Hermann Graf

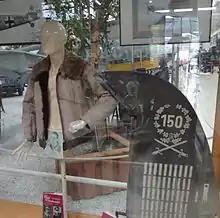
A color photo of a display case, inside with a mannequin doll wearing a fur collar jacket next to an aircraft tail rudder. The rudder shows various markings, on the top the number 150, encircled by a wreath. Below the wreath are two crossed swords and numerous white stripes.

By the time Graf returned to active duty at the end of July, III./JG 52 had re-equipped with the Bf 109G, and was back at Taganrog in the south. On the ground, the German Army's summer offensive, "Fall Blau", was underway, and the city of Rostov, gateway to the Caucasus, had fallen. In mid-August, III./JG 52 moved forward to provide air cover as the army tried to establish bridgeheads across the Kuban River to capture the Black Sea ports. "Geschwaderkommodore" Gordon Gollob, of nearby JG 77, was temporarily appointed to command JG 52, after "Major" Herbert Ihlefeld, was severely wounded in a take-off accident. Gollob rivalled Graf for highest scoring pilot on the Eastern Front. On 14 August, both pilots had 120 victories. Soon after, Graf led a detachment of experienced aces from III./JG 52 reassigned to JG 3 to cover the assault on Stalingrad. The detachment came under the command of "Hauptmann" Wolf-Dietrich Wilcke from JG 3.